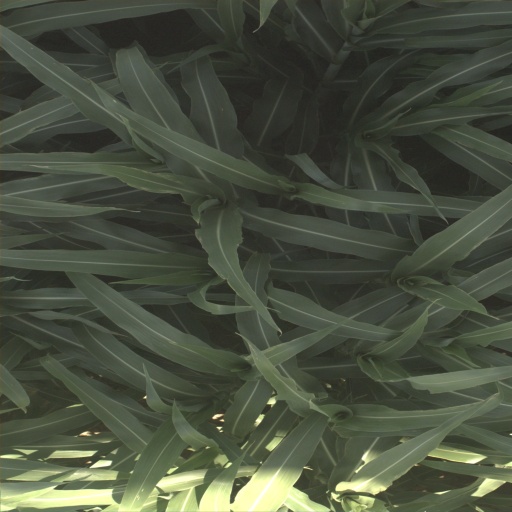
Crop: sorghum